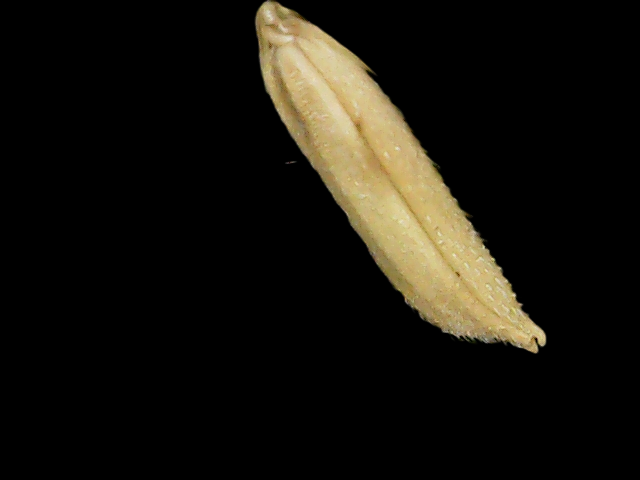
Rice variety: Binadhan19